Paya
Also known as:
bn - Bangla: পায়া
en-simple - Simple English: Paya
es - Spanish: Siri paya
ja - Japanese: パヤ
jv - Javanese: Paya
kn - Kannada: ಪಾಯಾ
pt - Portuguese: Paya
ta - Tamil: பாயா
ur - Urdu: پایا
Category: soup, curry (meat soup)
Cuisine: South Asian
Associated cuisines: Pakistani, Bangladeshi, Indian
Area: Pakistan, Bangladesh, India
Countries: Pakistan, Bangladesh, India
Region: Southern Asia

This dish consists of the trotters (hooves) of a cow, goat, buffalo, or sheep, cooked with various spices. It is served at various festivals and gatherings, or made for special guests.

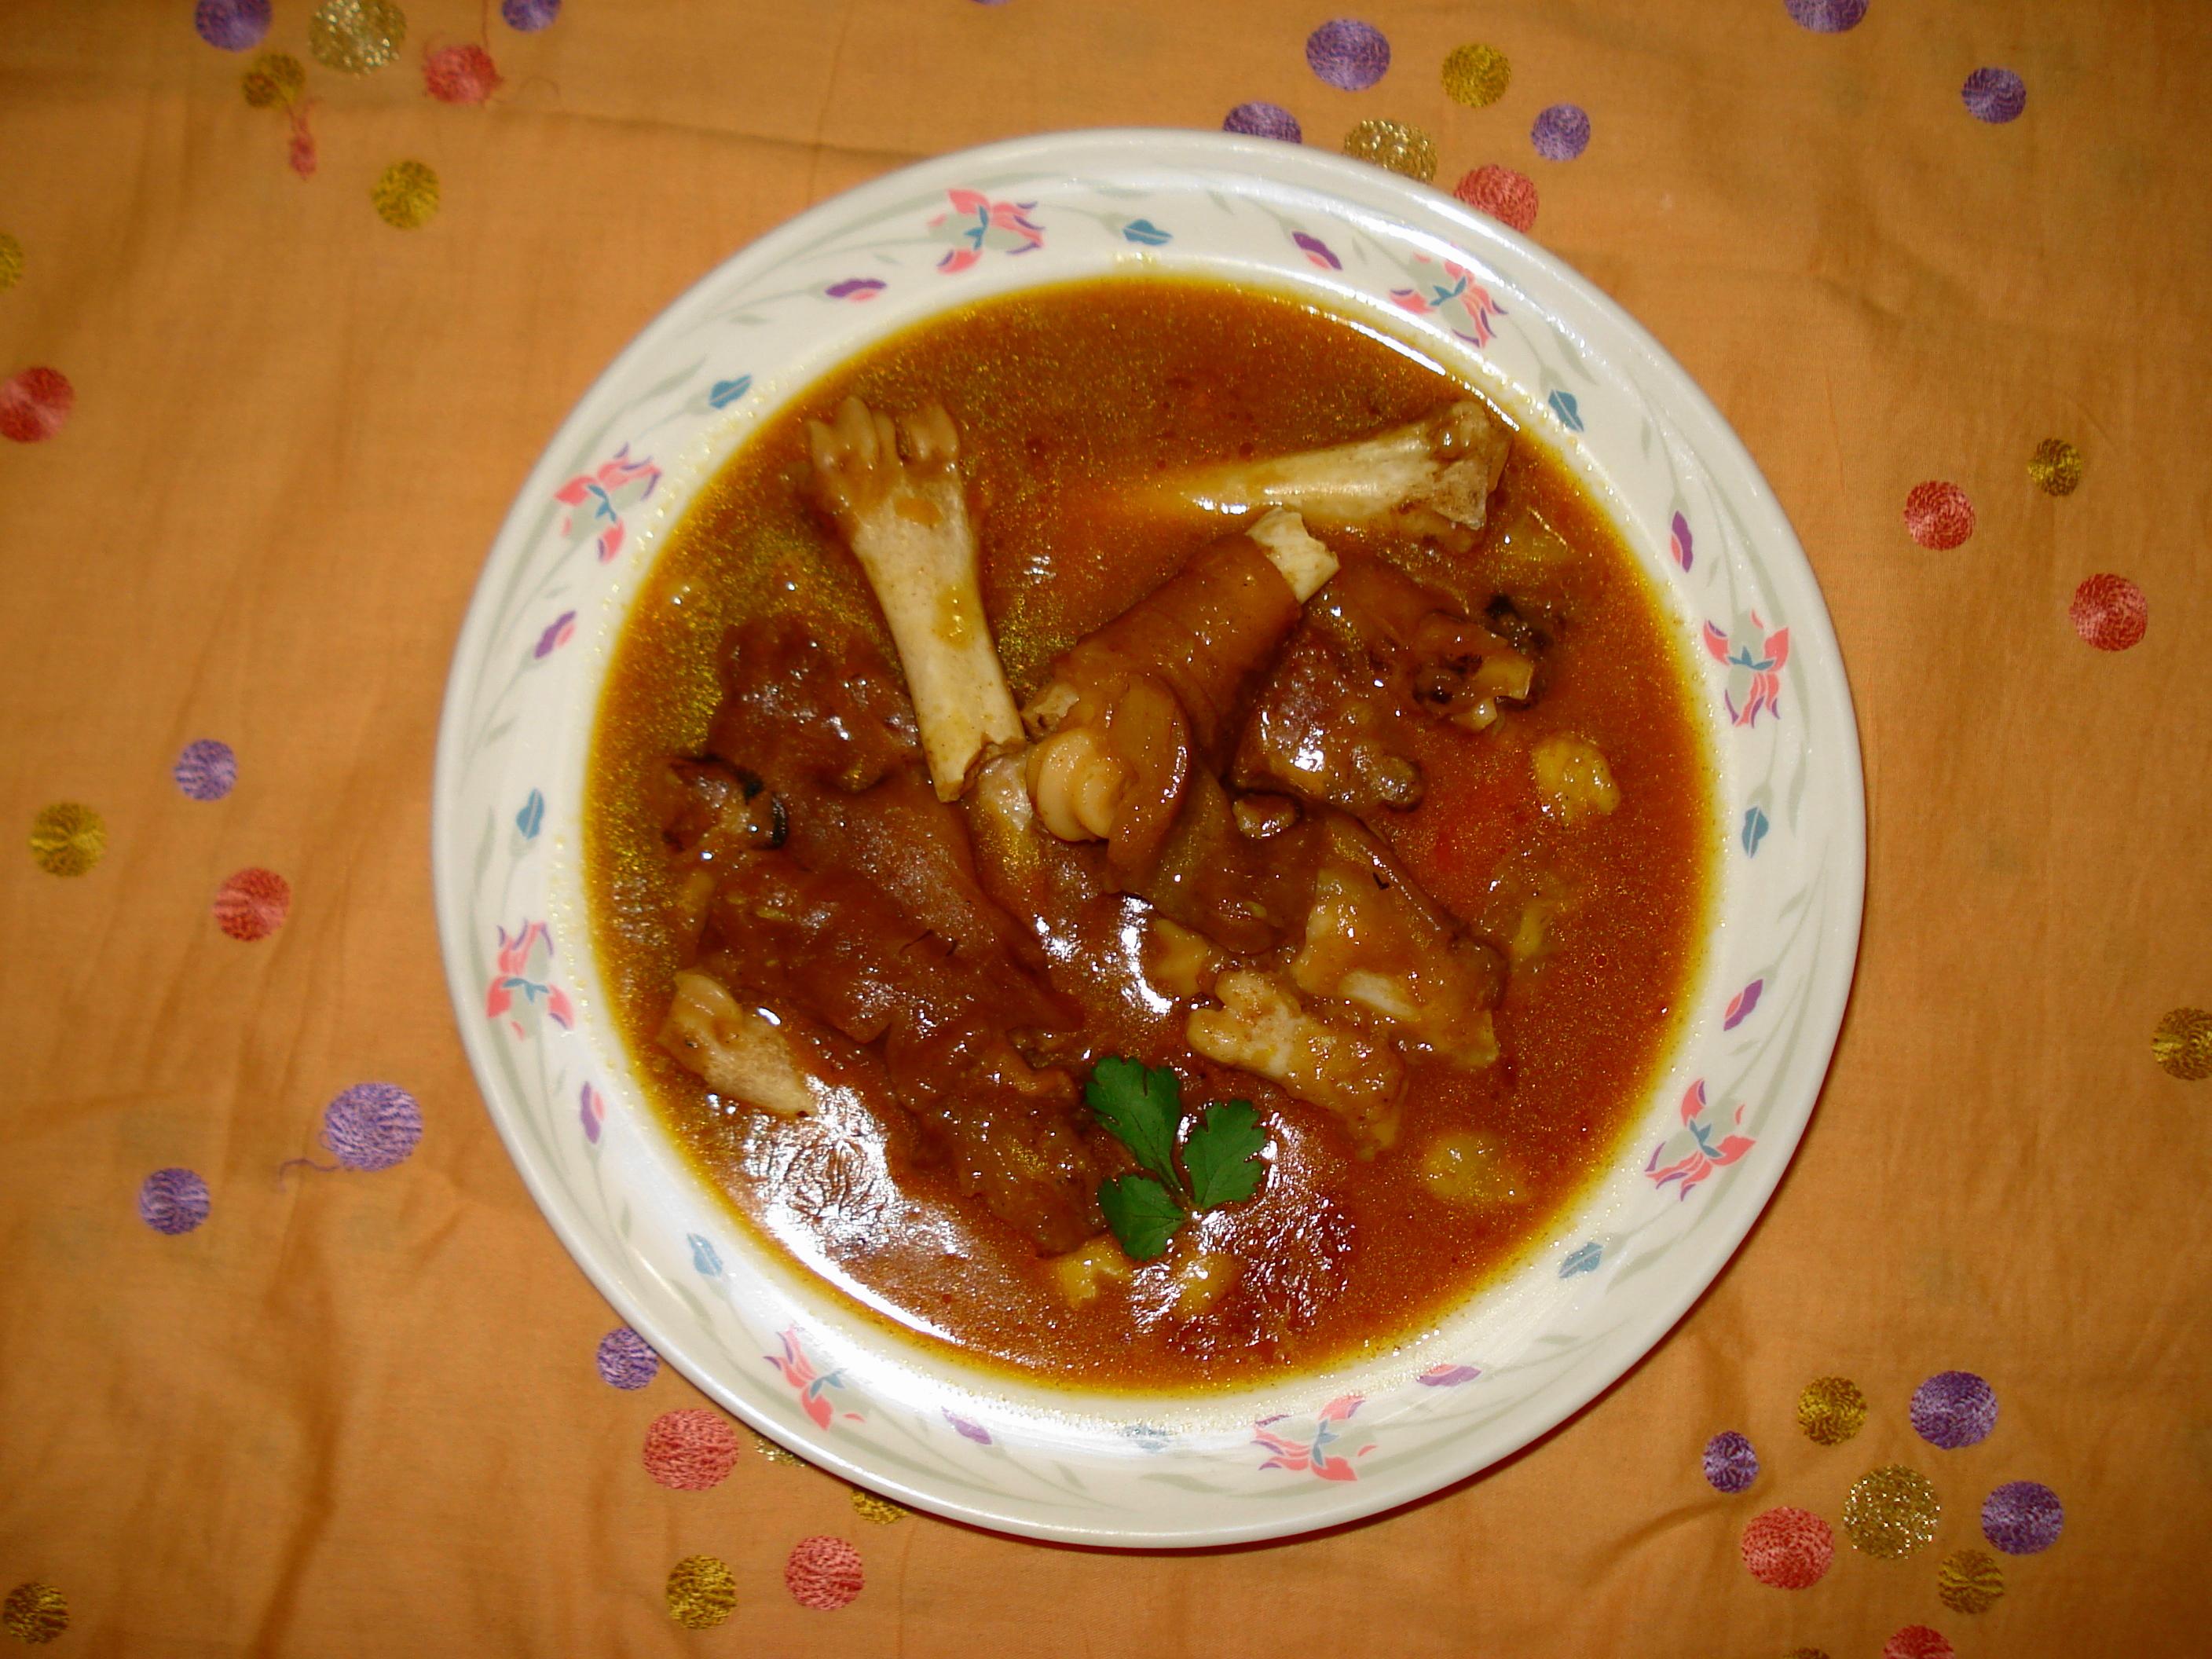
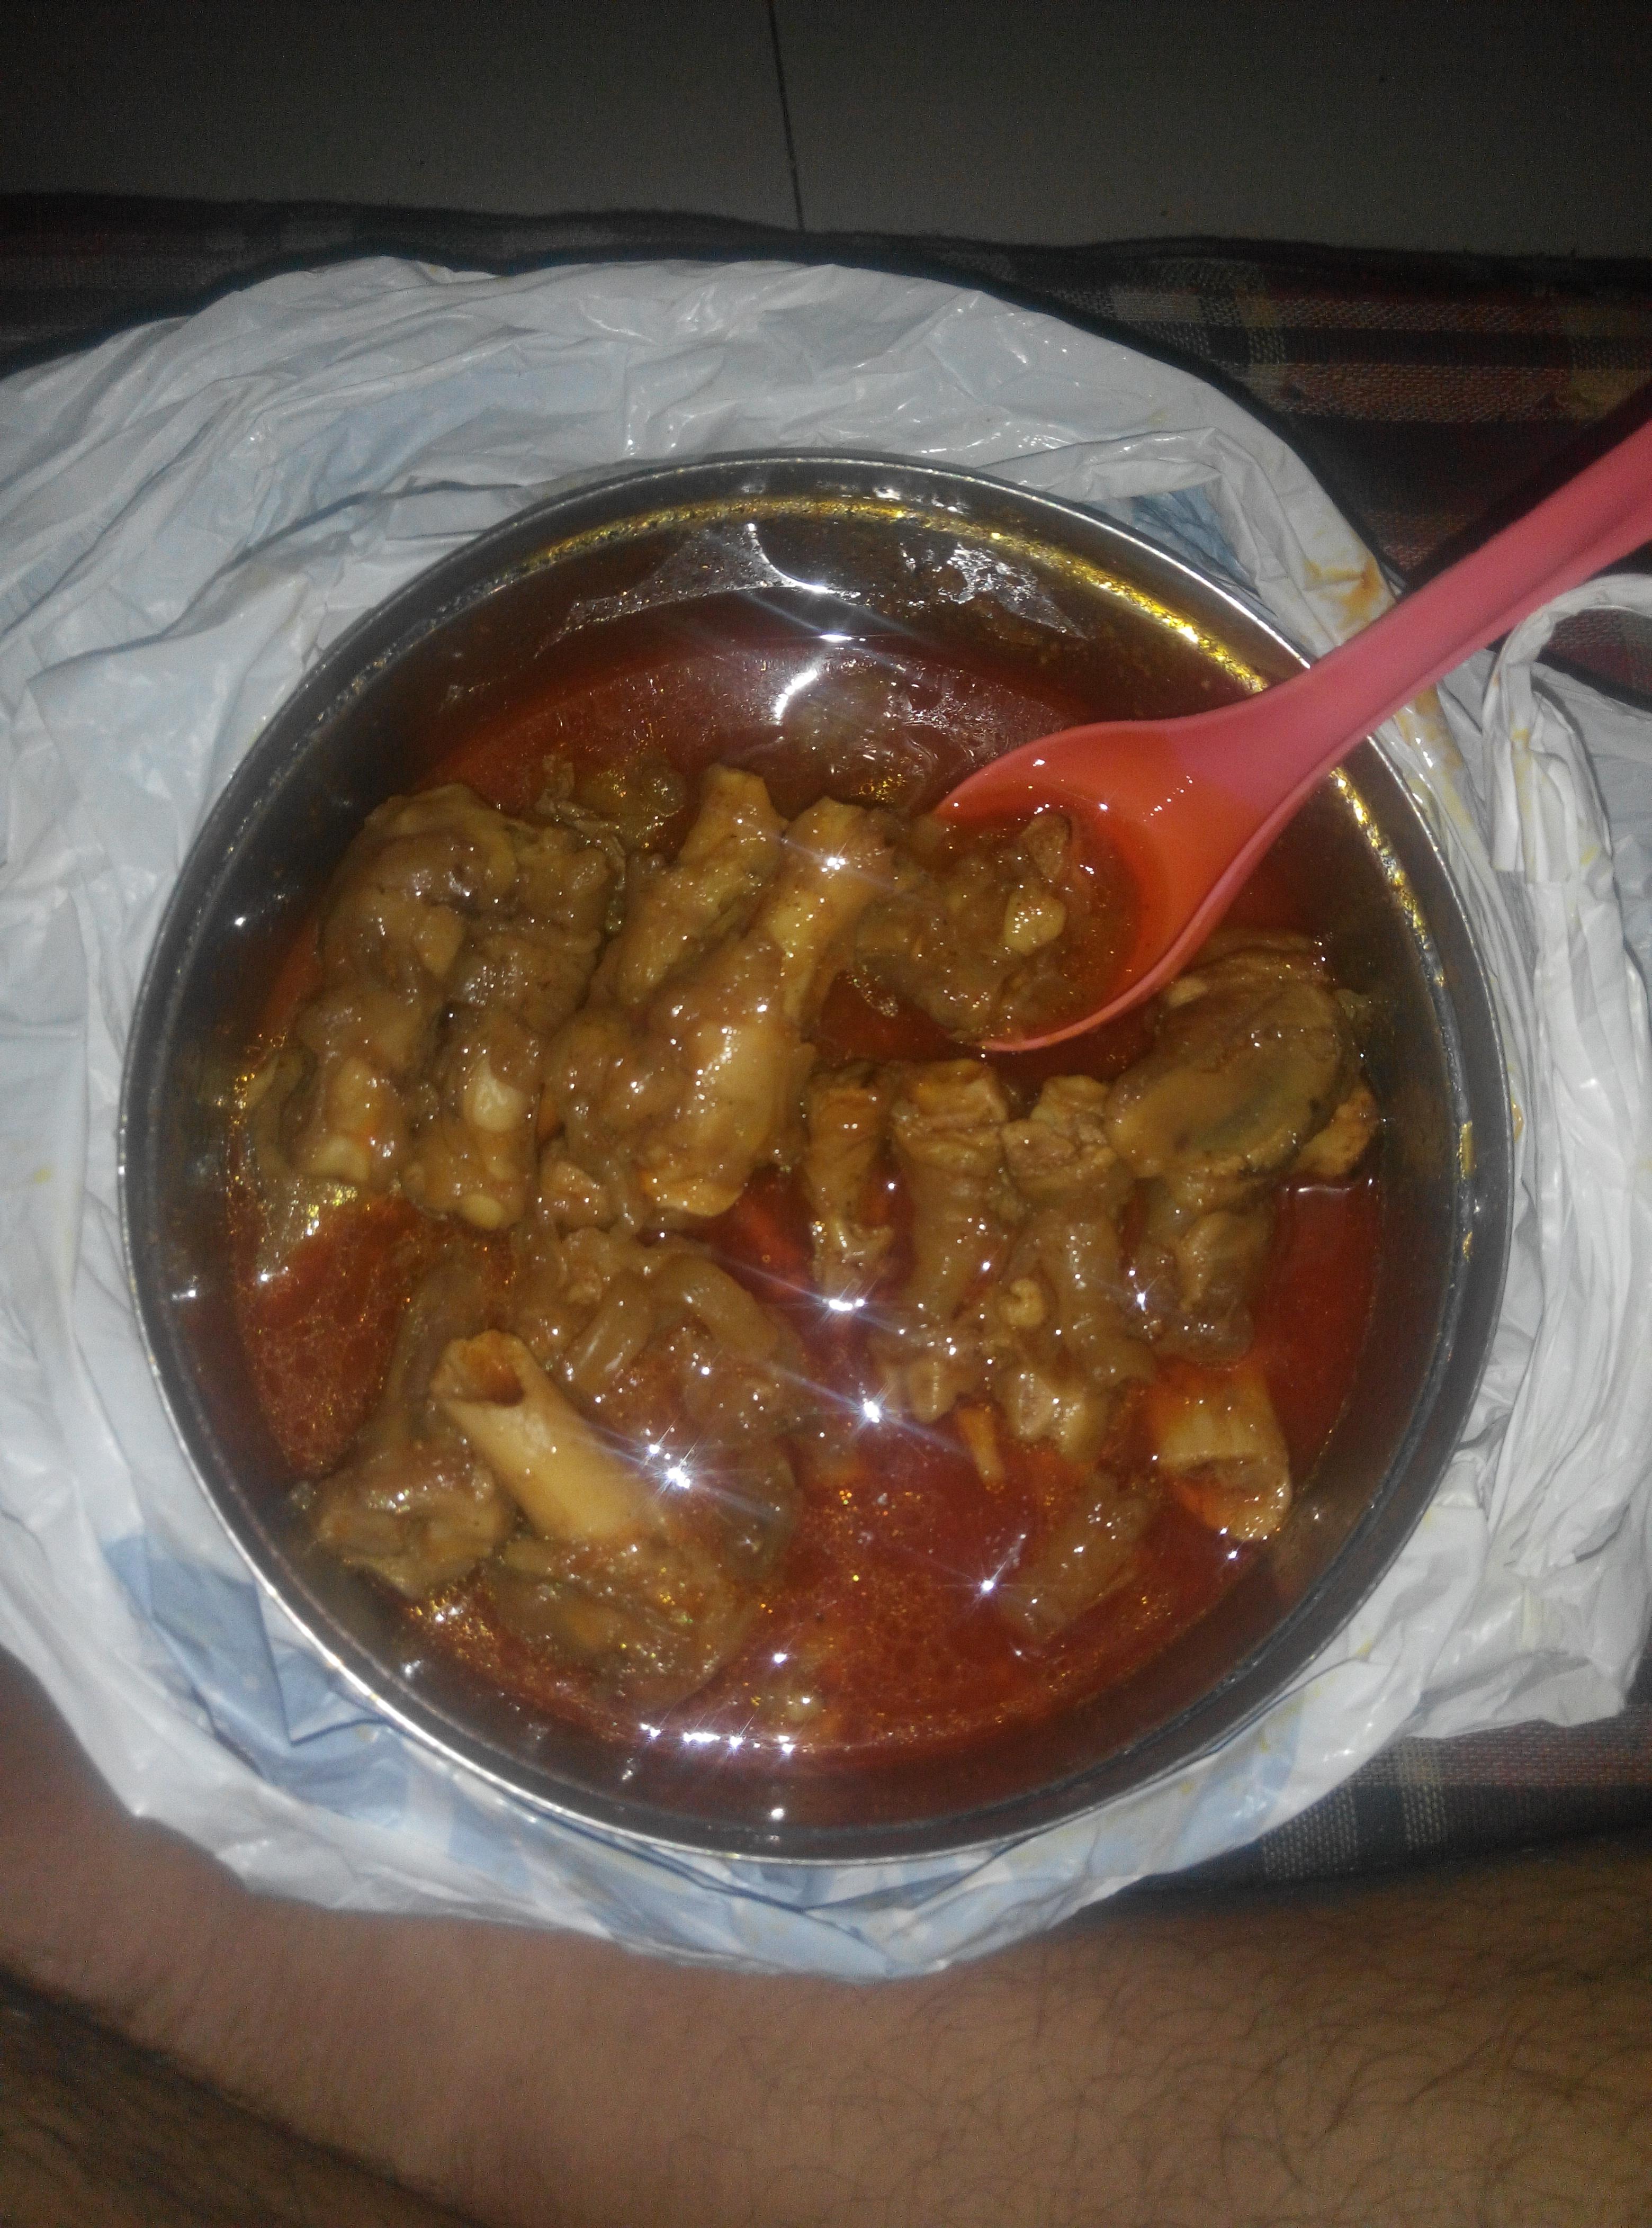